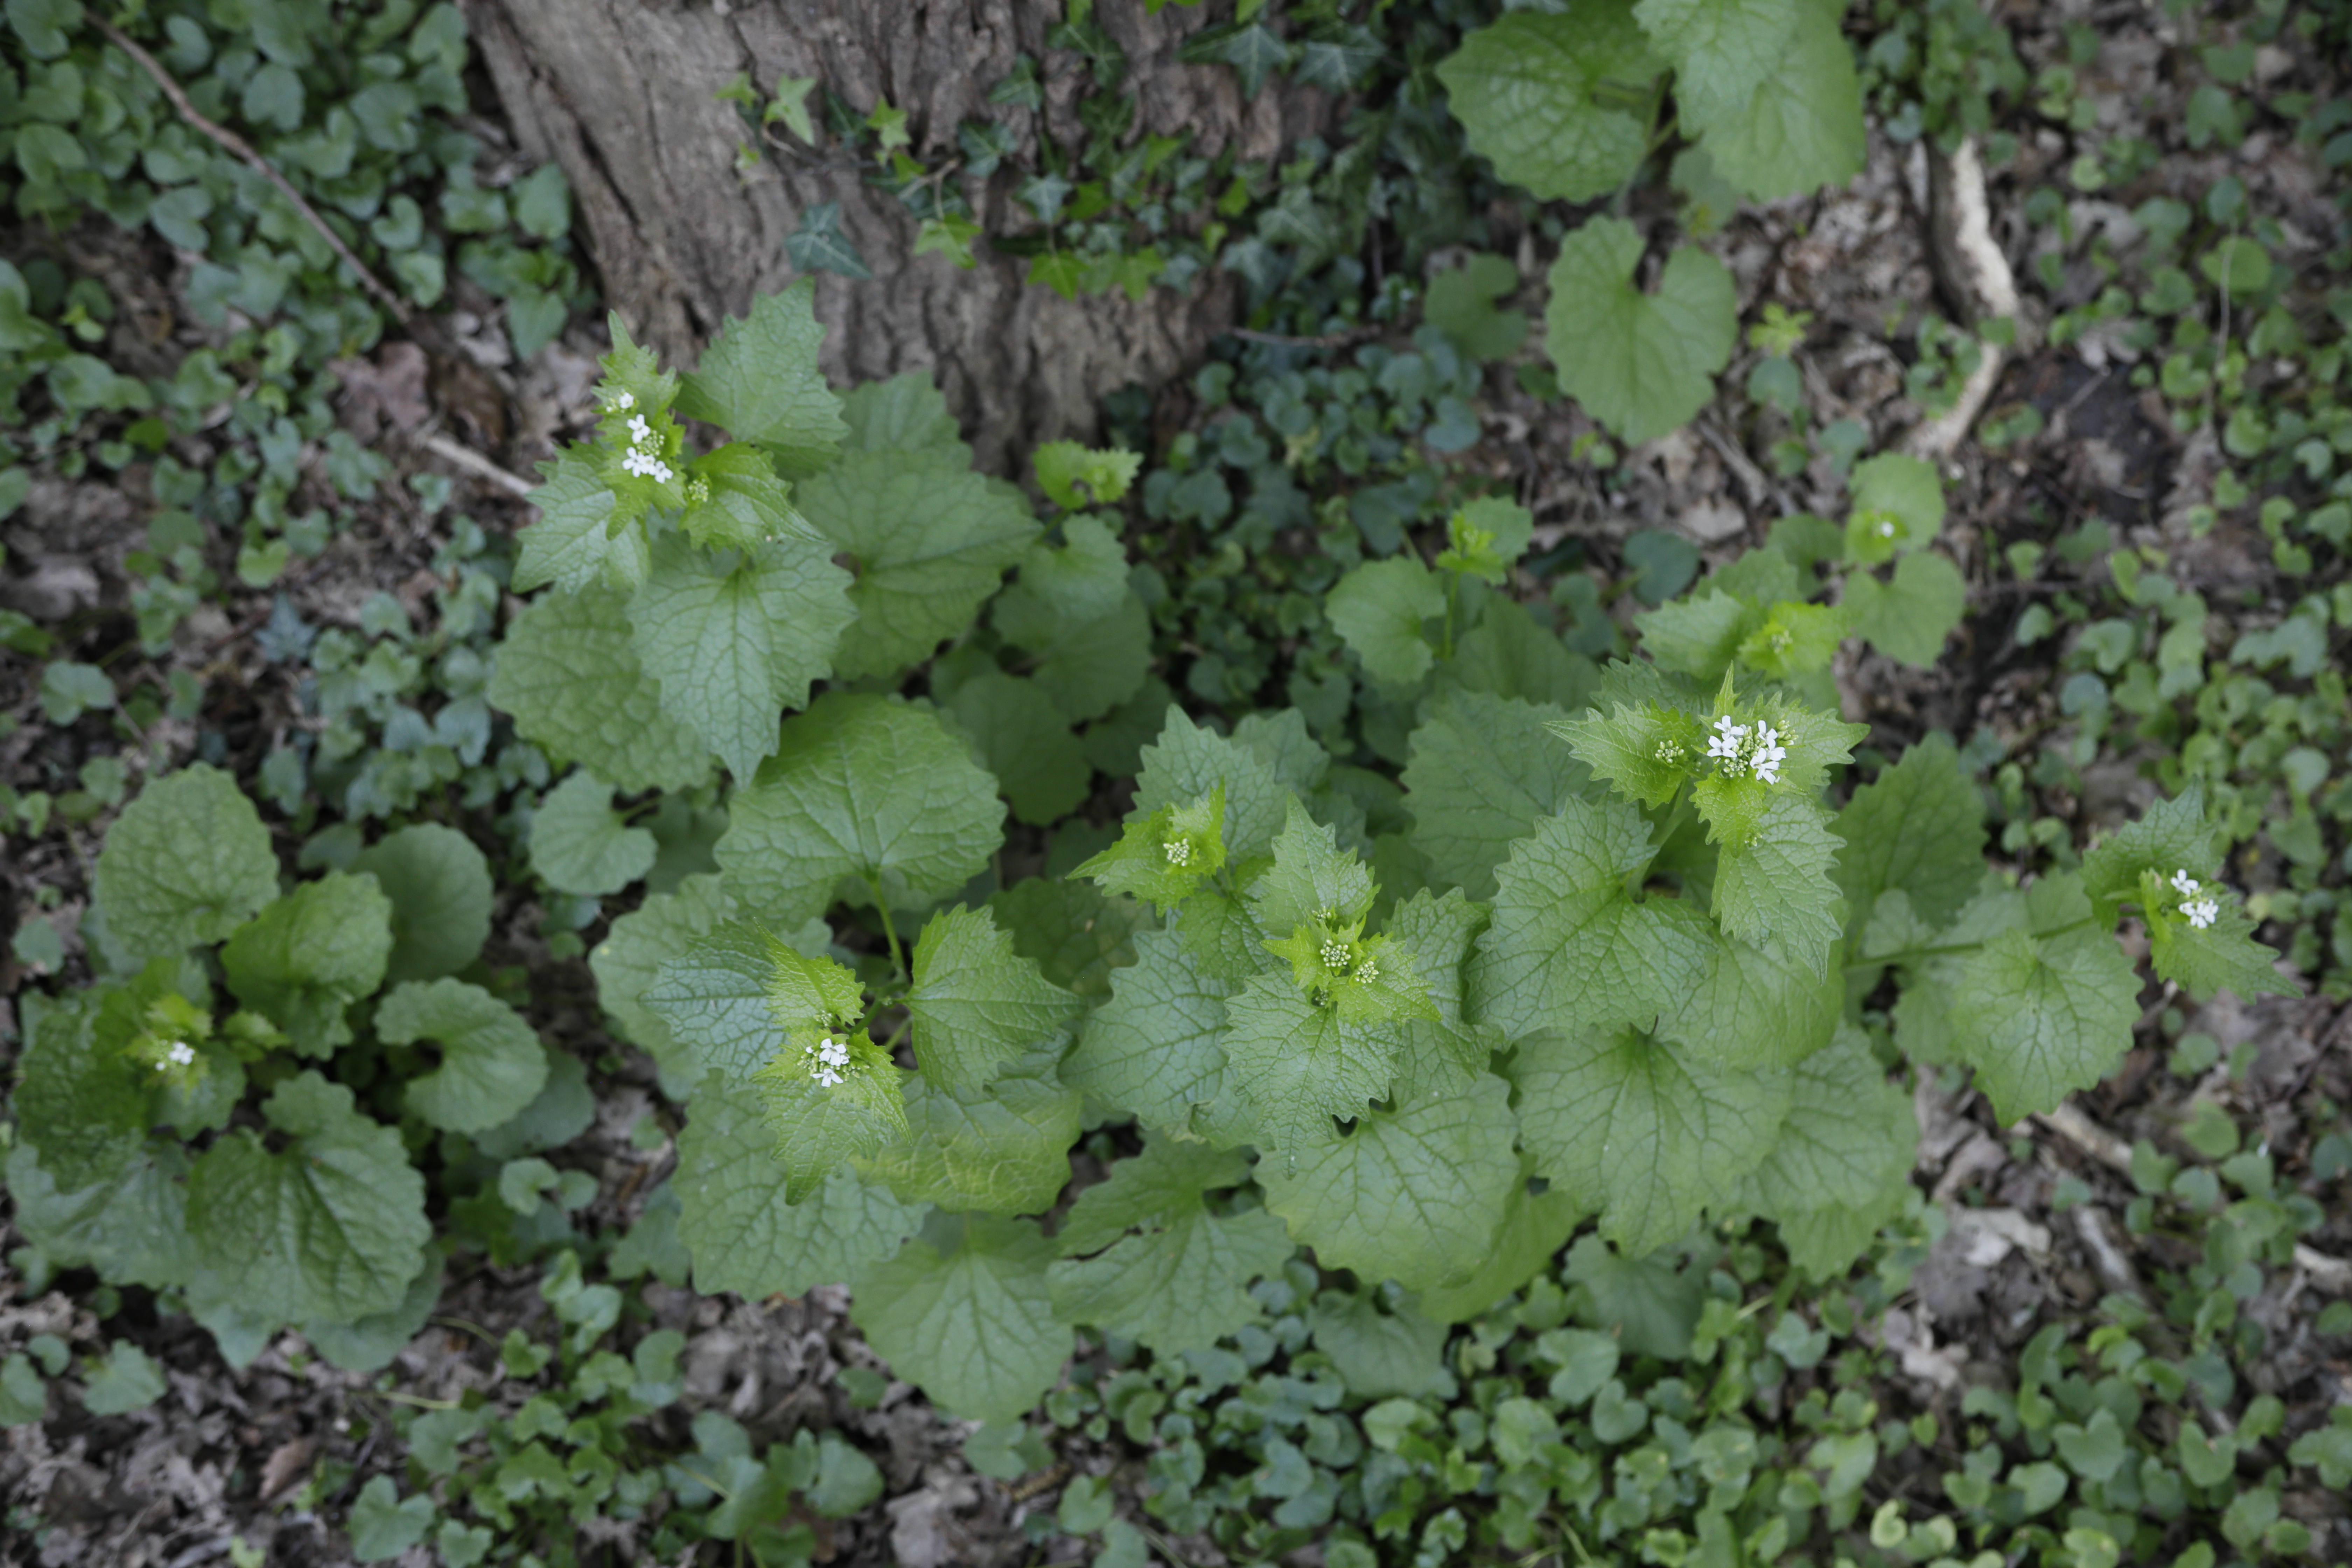
Plant species: Alliaria petiolata